Phyllis Frye

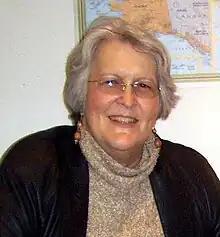
Frye in 2006

Phyllis Randolph Frye (born 1948) is an associate judge for the municipal courts in Houston, Texas. Frye is the first openly transgender judge appointed in the United States.